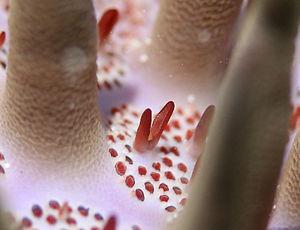
Gros plan sur un Pédicellaire d'étoile de mer Acanthaster Planci observée à la Réunion. Les points rouges autour sont les papules respiratoires en position rétractée.
L’acanthaster pourpre est une espèce d’étoile de mer de couleurs vives, de la famille des Acanthasteridae, de la classe des Valvatida. Elle est aussi appelée « couronne du Christ » ou « couronne d’épines » ou encore « coussin de belle-mère ».
Le pédicellaire est un petit organe de défense présent chez de nombreux échinodermes, notamment sur le tégument de nombreuses étoiles de mer et oursins.
Les étoiles de mer ou Astéries forment une classe d'échinodermes, des animaux marins caractérisés par une silhouette rayonnante et un squelette calcaire formé de pièces articulées. On en dénombre au moins 1 500 espèces réparties dans plus de trente familles vivant dans tous les océans.